Old Romanian

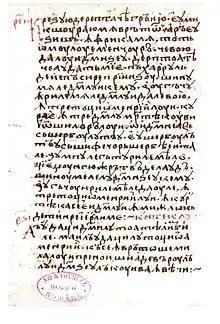
A page from Hurmuzaki Psalter

Old Romanian is the period of the Romanian language from the 16th century until 1780. It continues the intermediary stage when the dialect continuum known as Daco-Romanian dialects or developed from Common Romanian, and Modern Romanian – the period of Romanian language set in post-Enlightenment times.